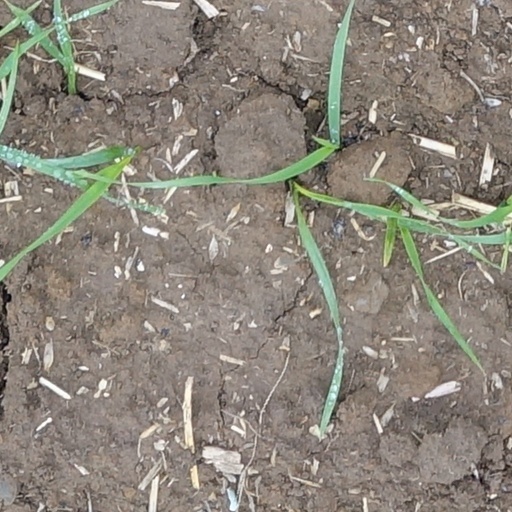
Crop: wheat